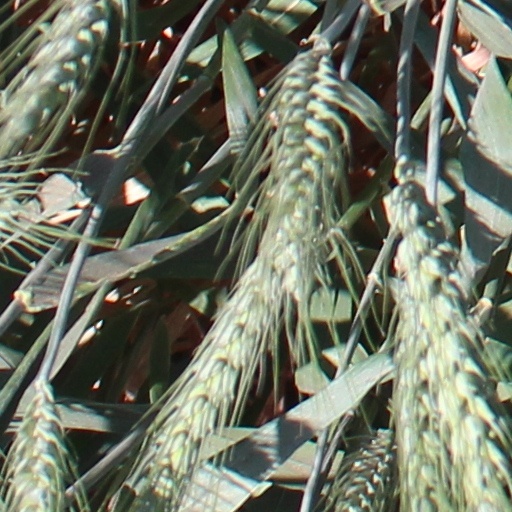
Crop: wheat